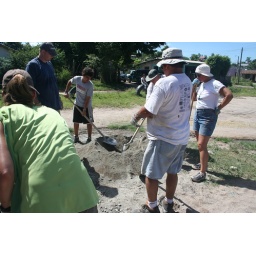
Making the hole in the sand and concrete mixture to pour the water into.